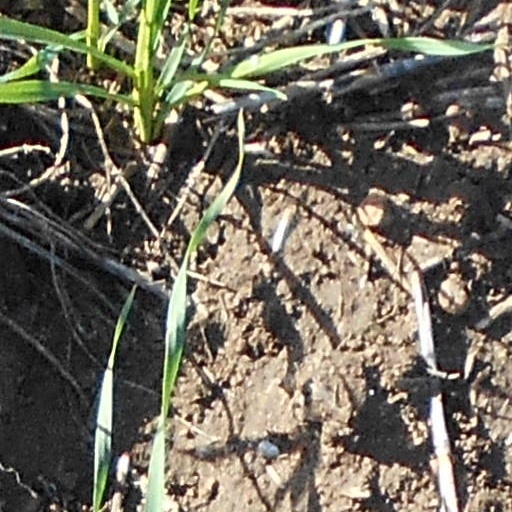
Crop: wheat